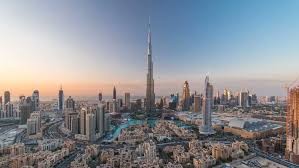
Landmark: Burj Khalifa